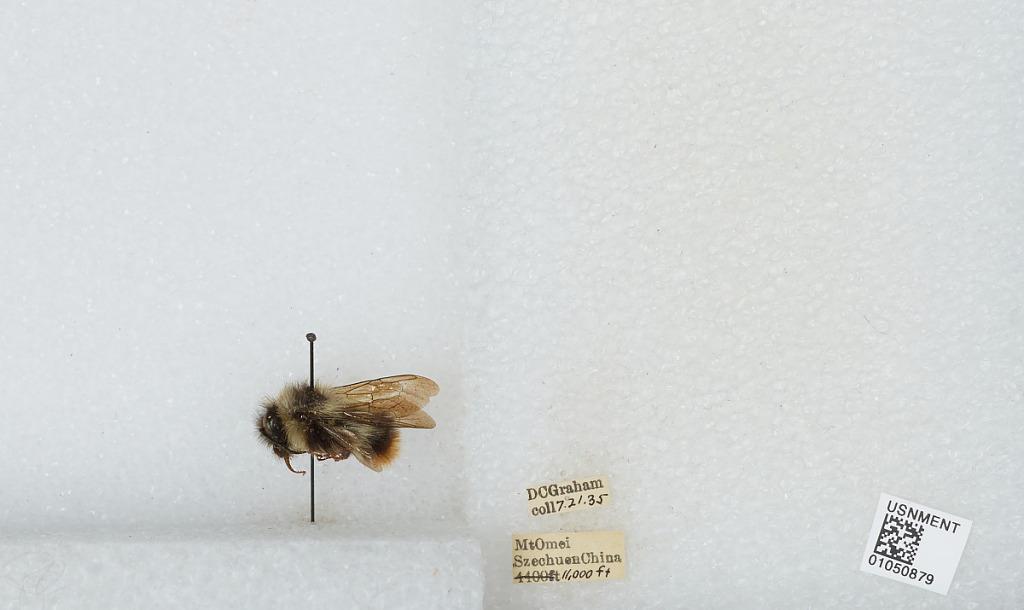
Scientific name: Bombus sp.
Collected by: D. Graham
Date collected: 1935-7-21
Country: China
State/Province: Sichuan
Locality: Mount Emei